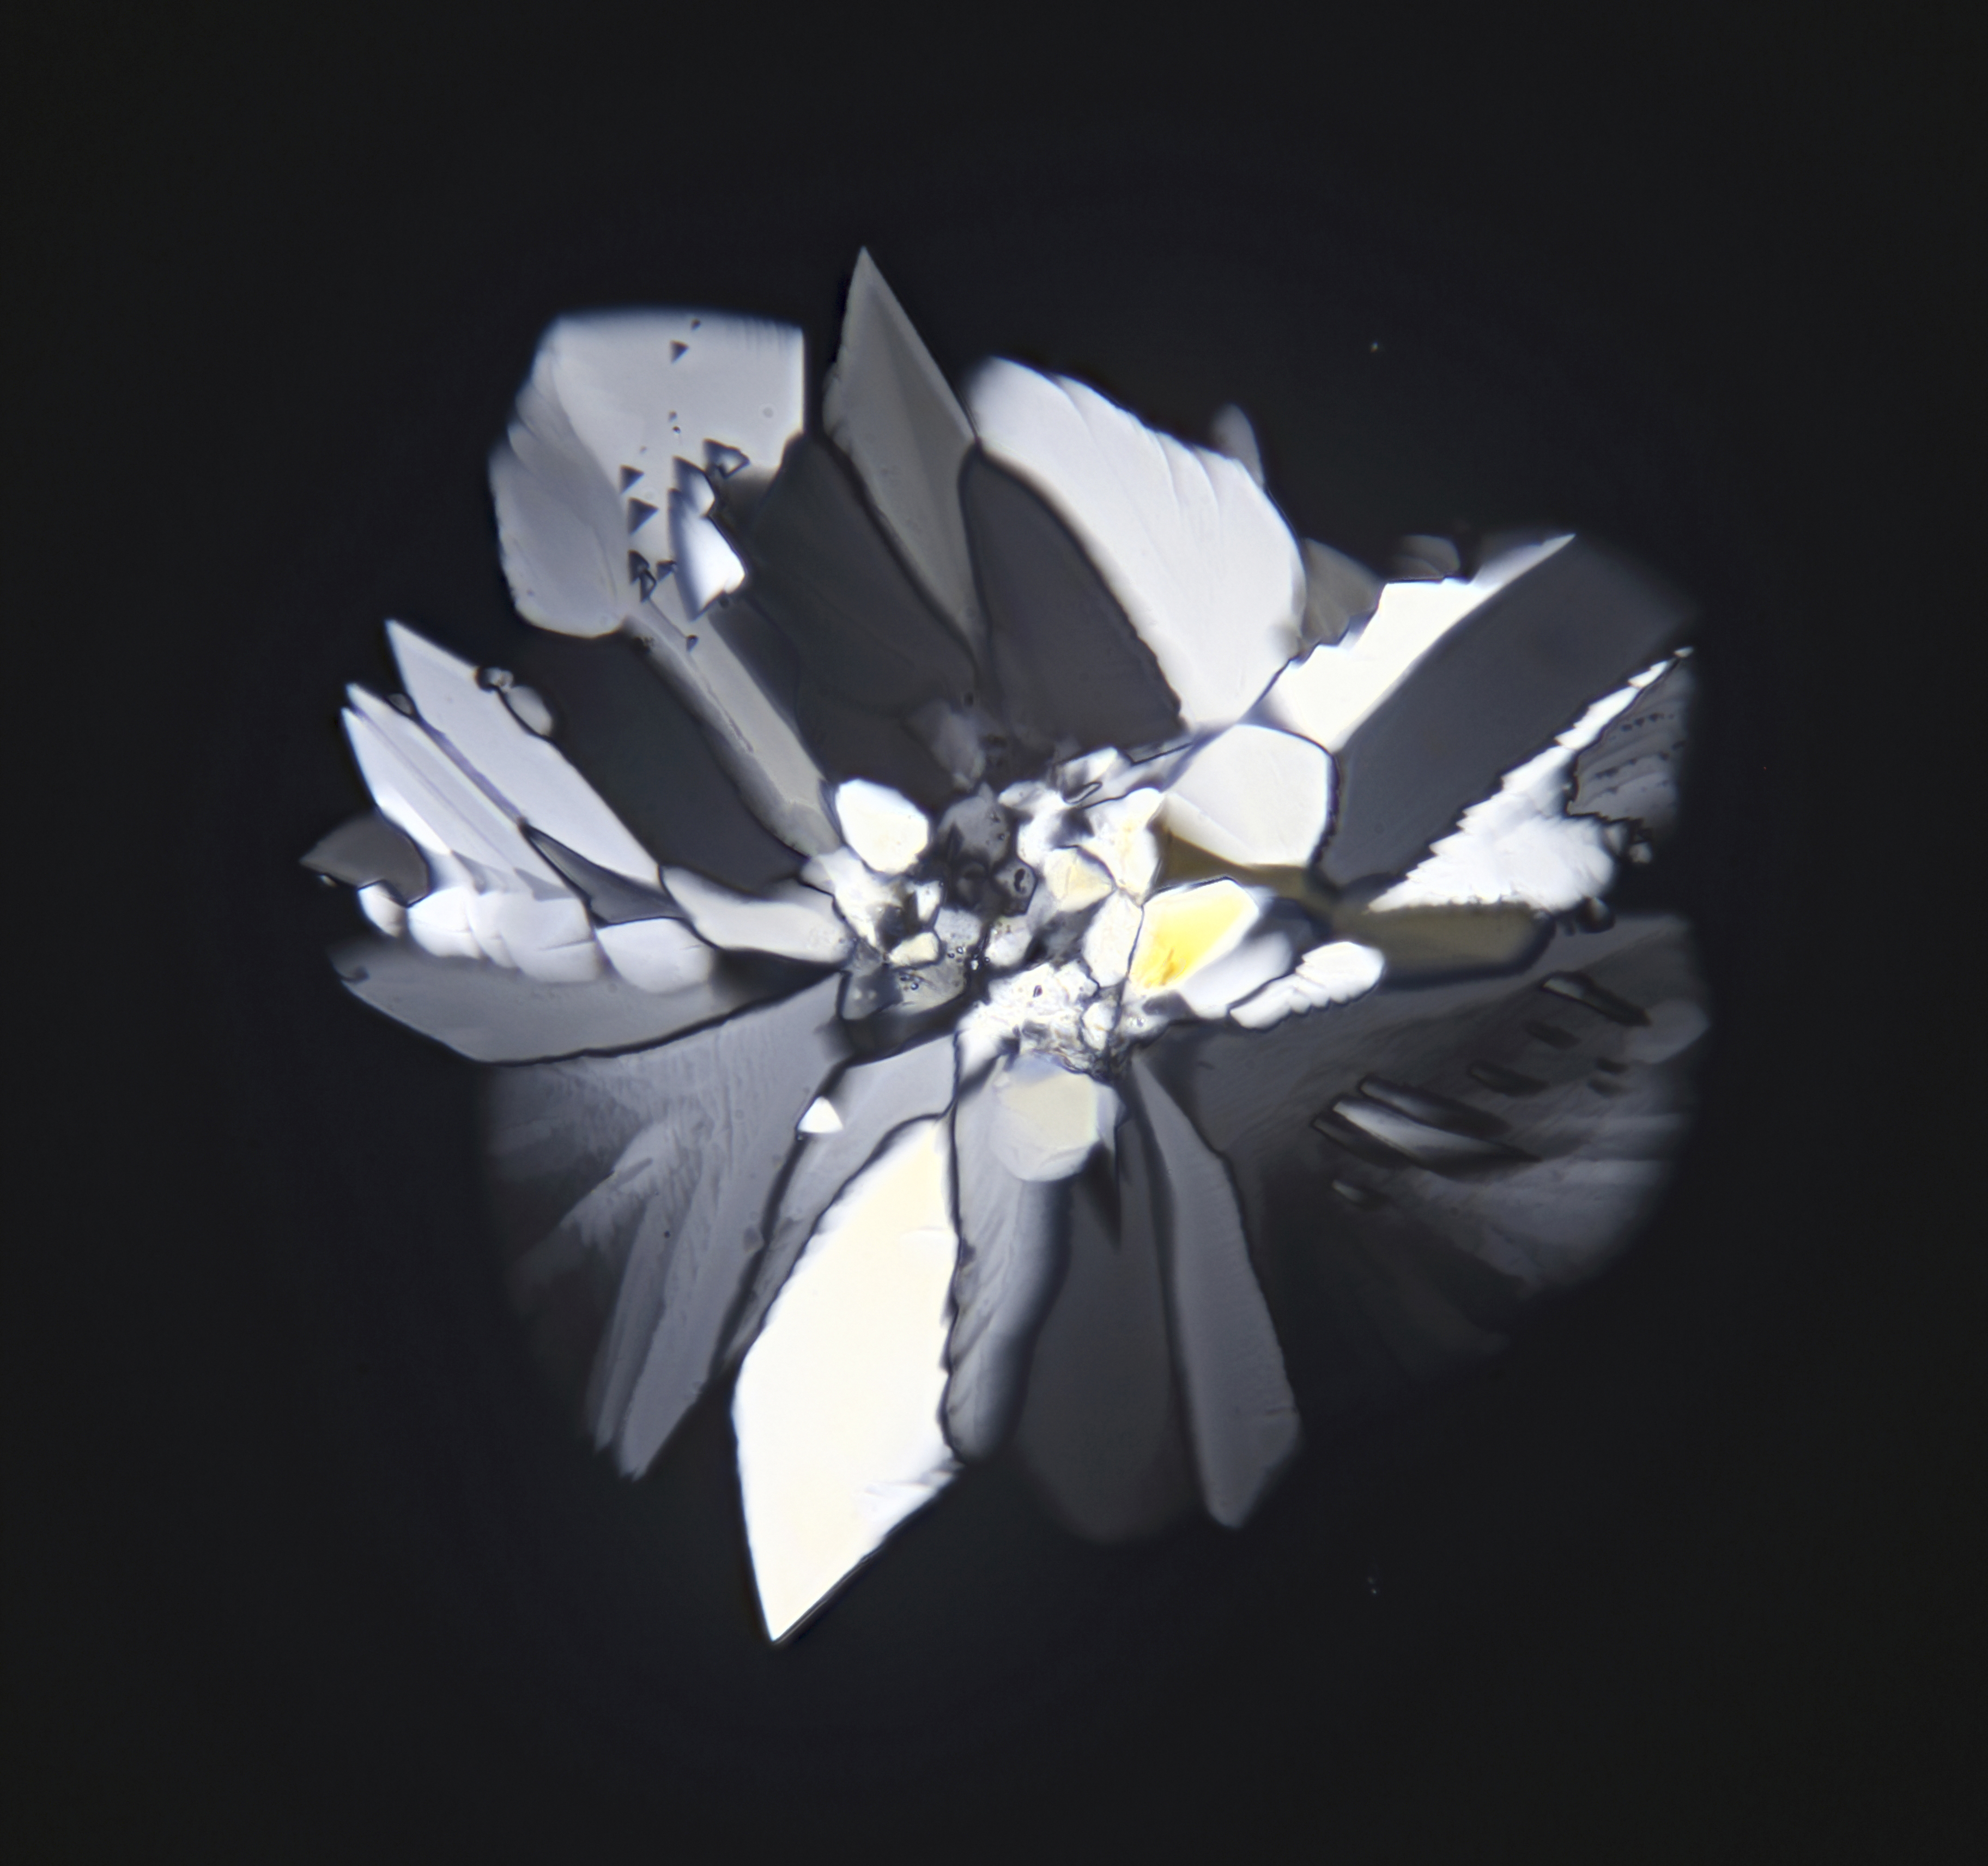
wing, white, flower, petal, micro, black, jewellery, mikro, mikroskop, mikrofotografie, mikrofoto, microscop, microphotography, microphoto, polarisation, polarization, macro photography, fashion accessory, headpiece, hair accessory